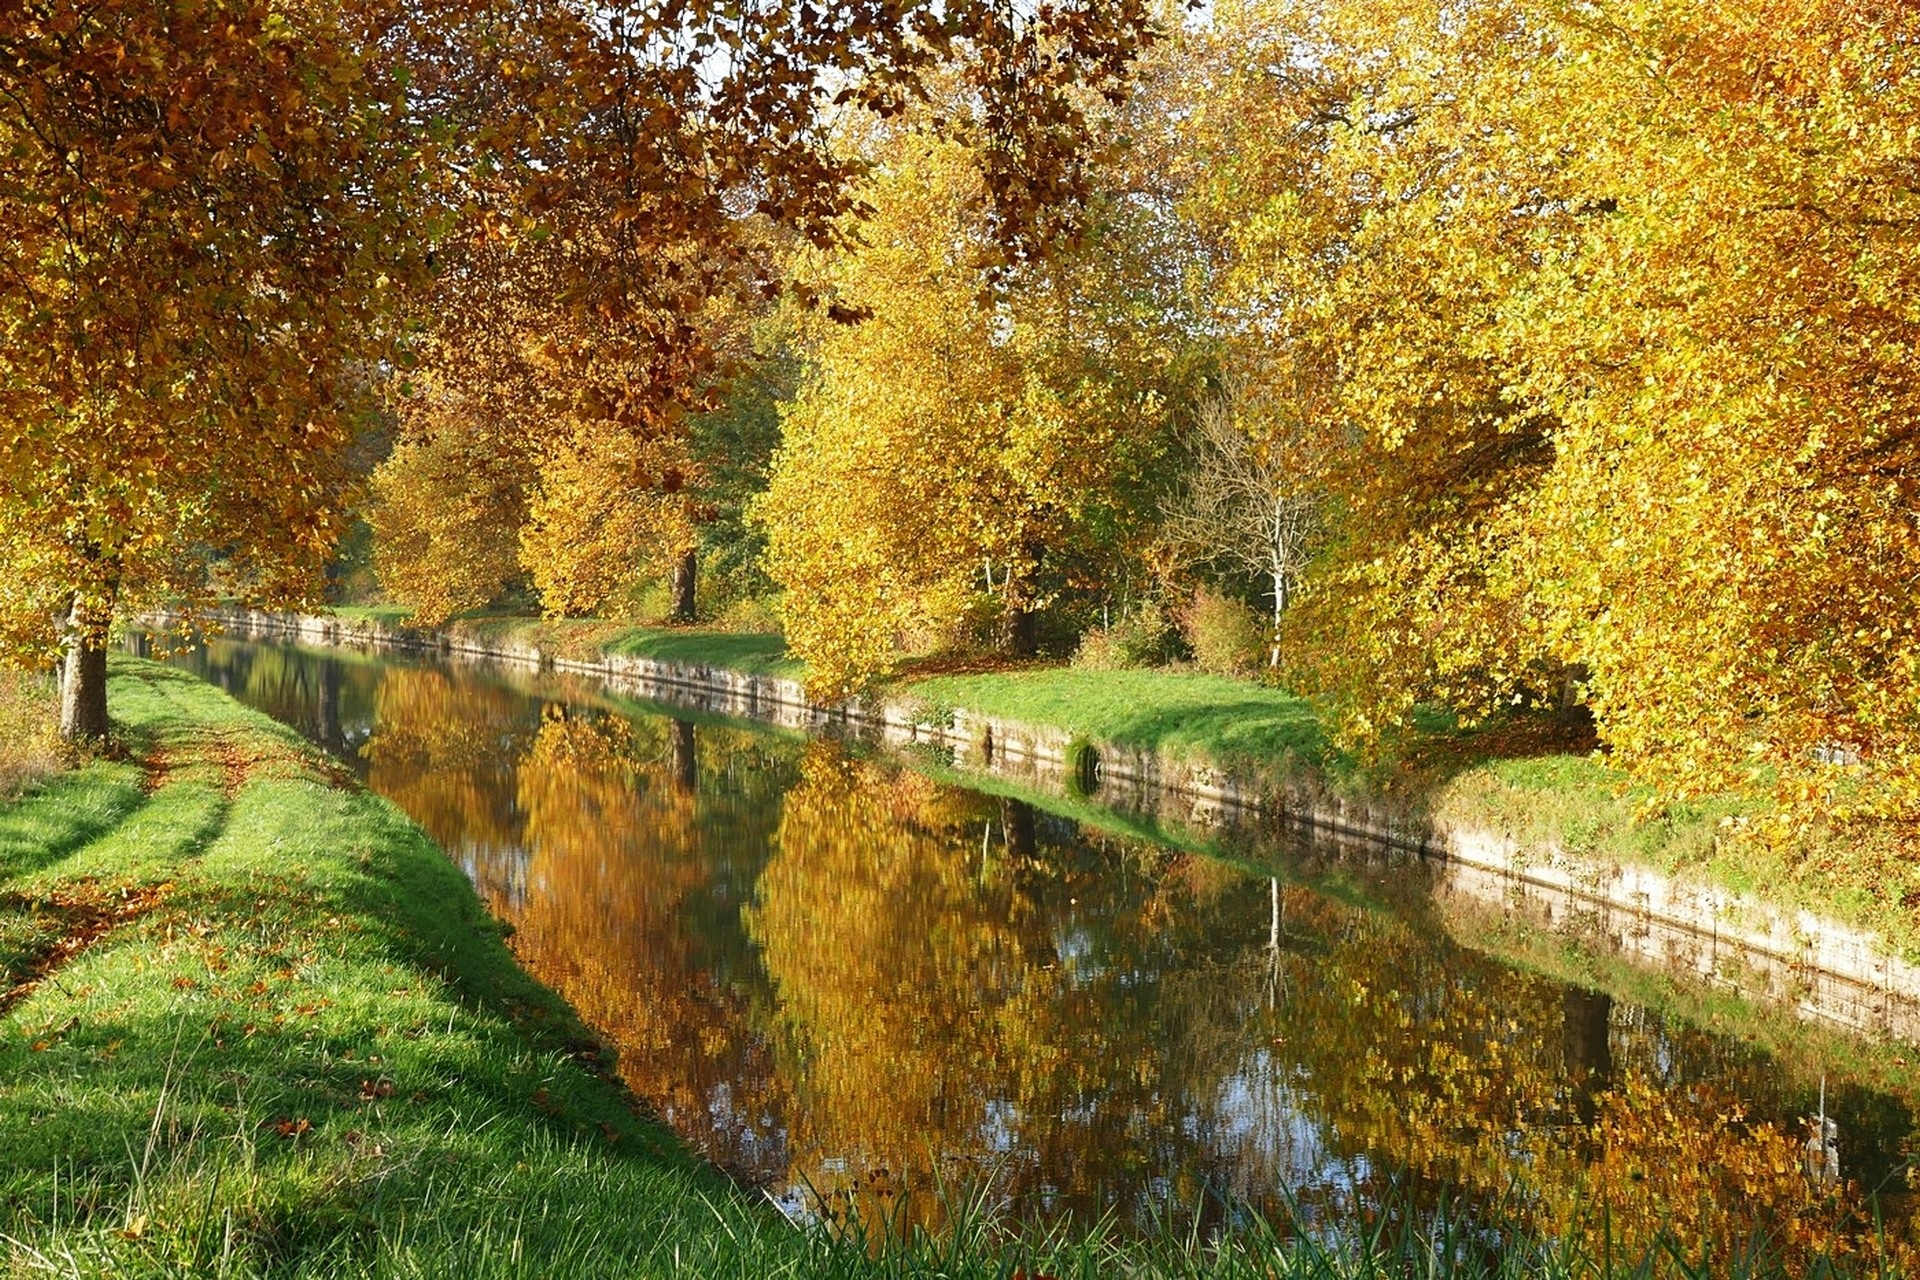
tree, plant, leaf, fall, flower, canal, reflection, autumn, season, waterway, shrub, deciduous, woodland, fall colors